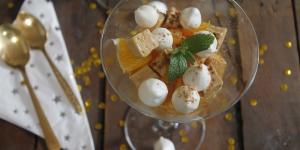
copa de turron blando